HP Omen

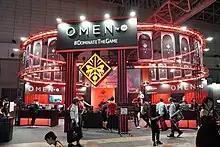
OMEN booth in 2017

HP OMEN (also known as sometimes simply OMEN) is a line of high-end gaming PCs, laptops, peripherals and PC parts manufactured by HP Inc. The name comes from the former VoodooPC's line of desktops that was inherited by HP.